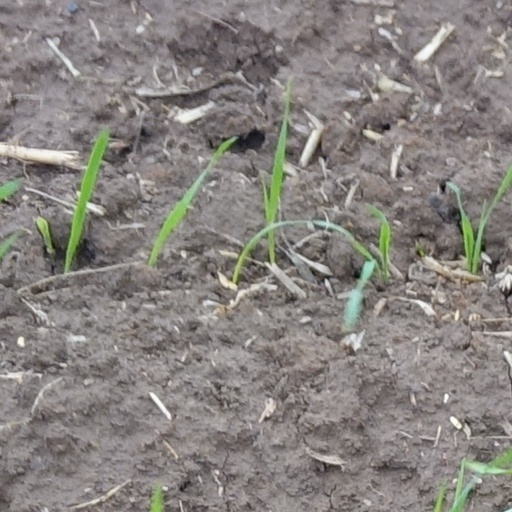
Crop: wheat